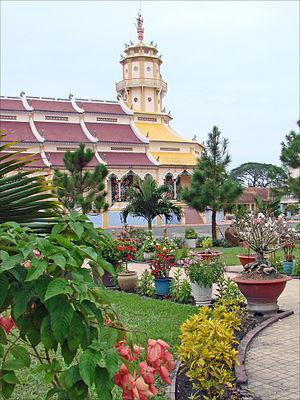
Tây Ninh est une ville vietnamienne qui se situe à trois heures de route d'Hô-Chi-Minh-Ville et à 1 h 30 des tunnels de Cu Chi.